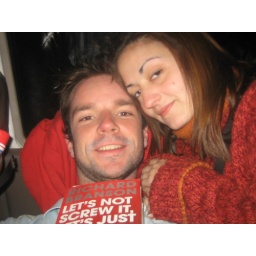
ligend op de schoot van lola in de bus